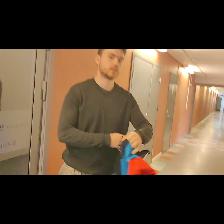
Label: Human